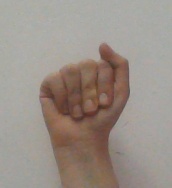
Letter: saad